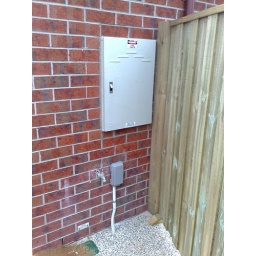
The front comes in flush just behind the meter box and telephone line point.